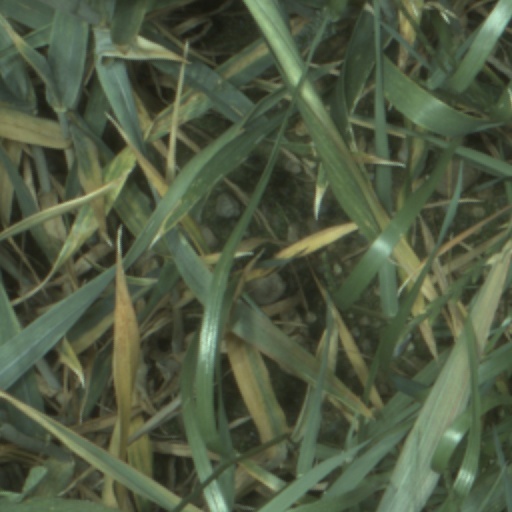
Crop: wheat